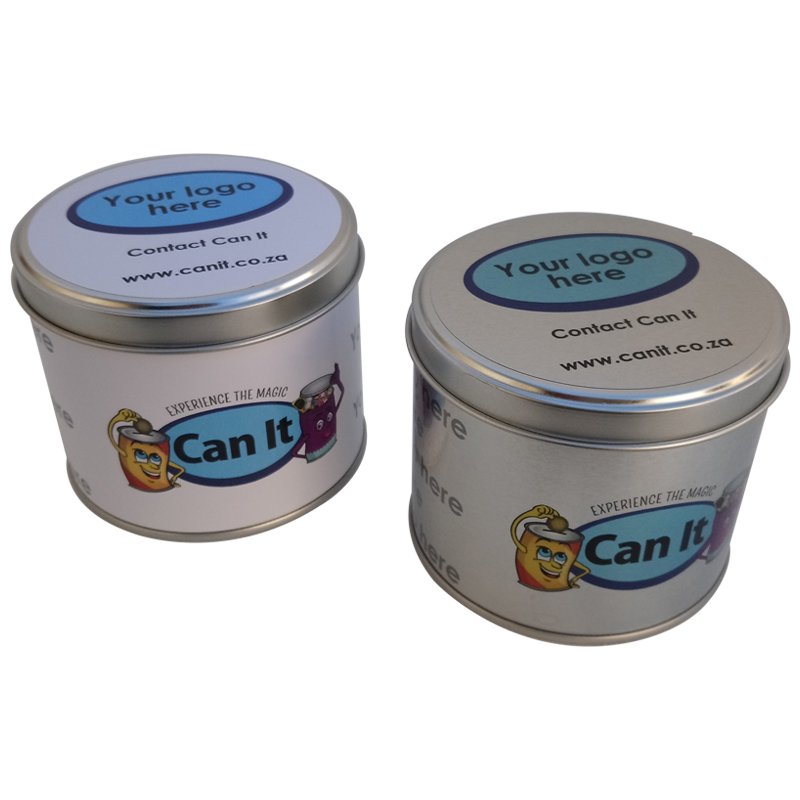
Label: metal